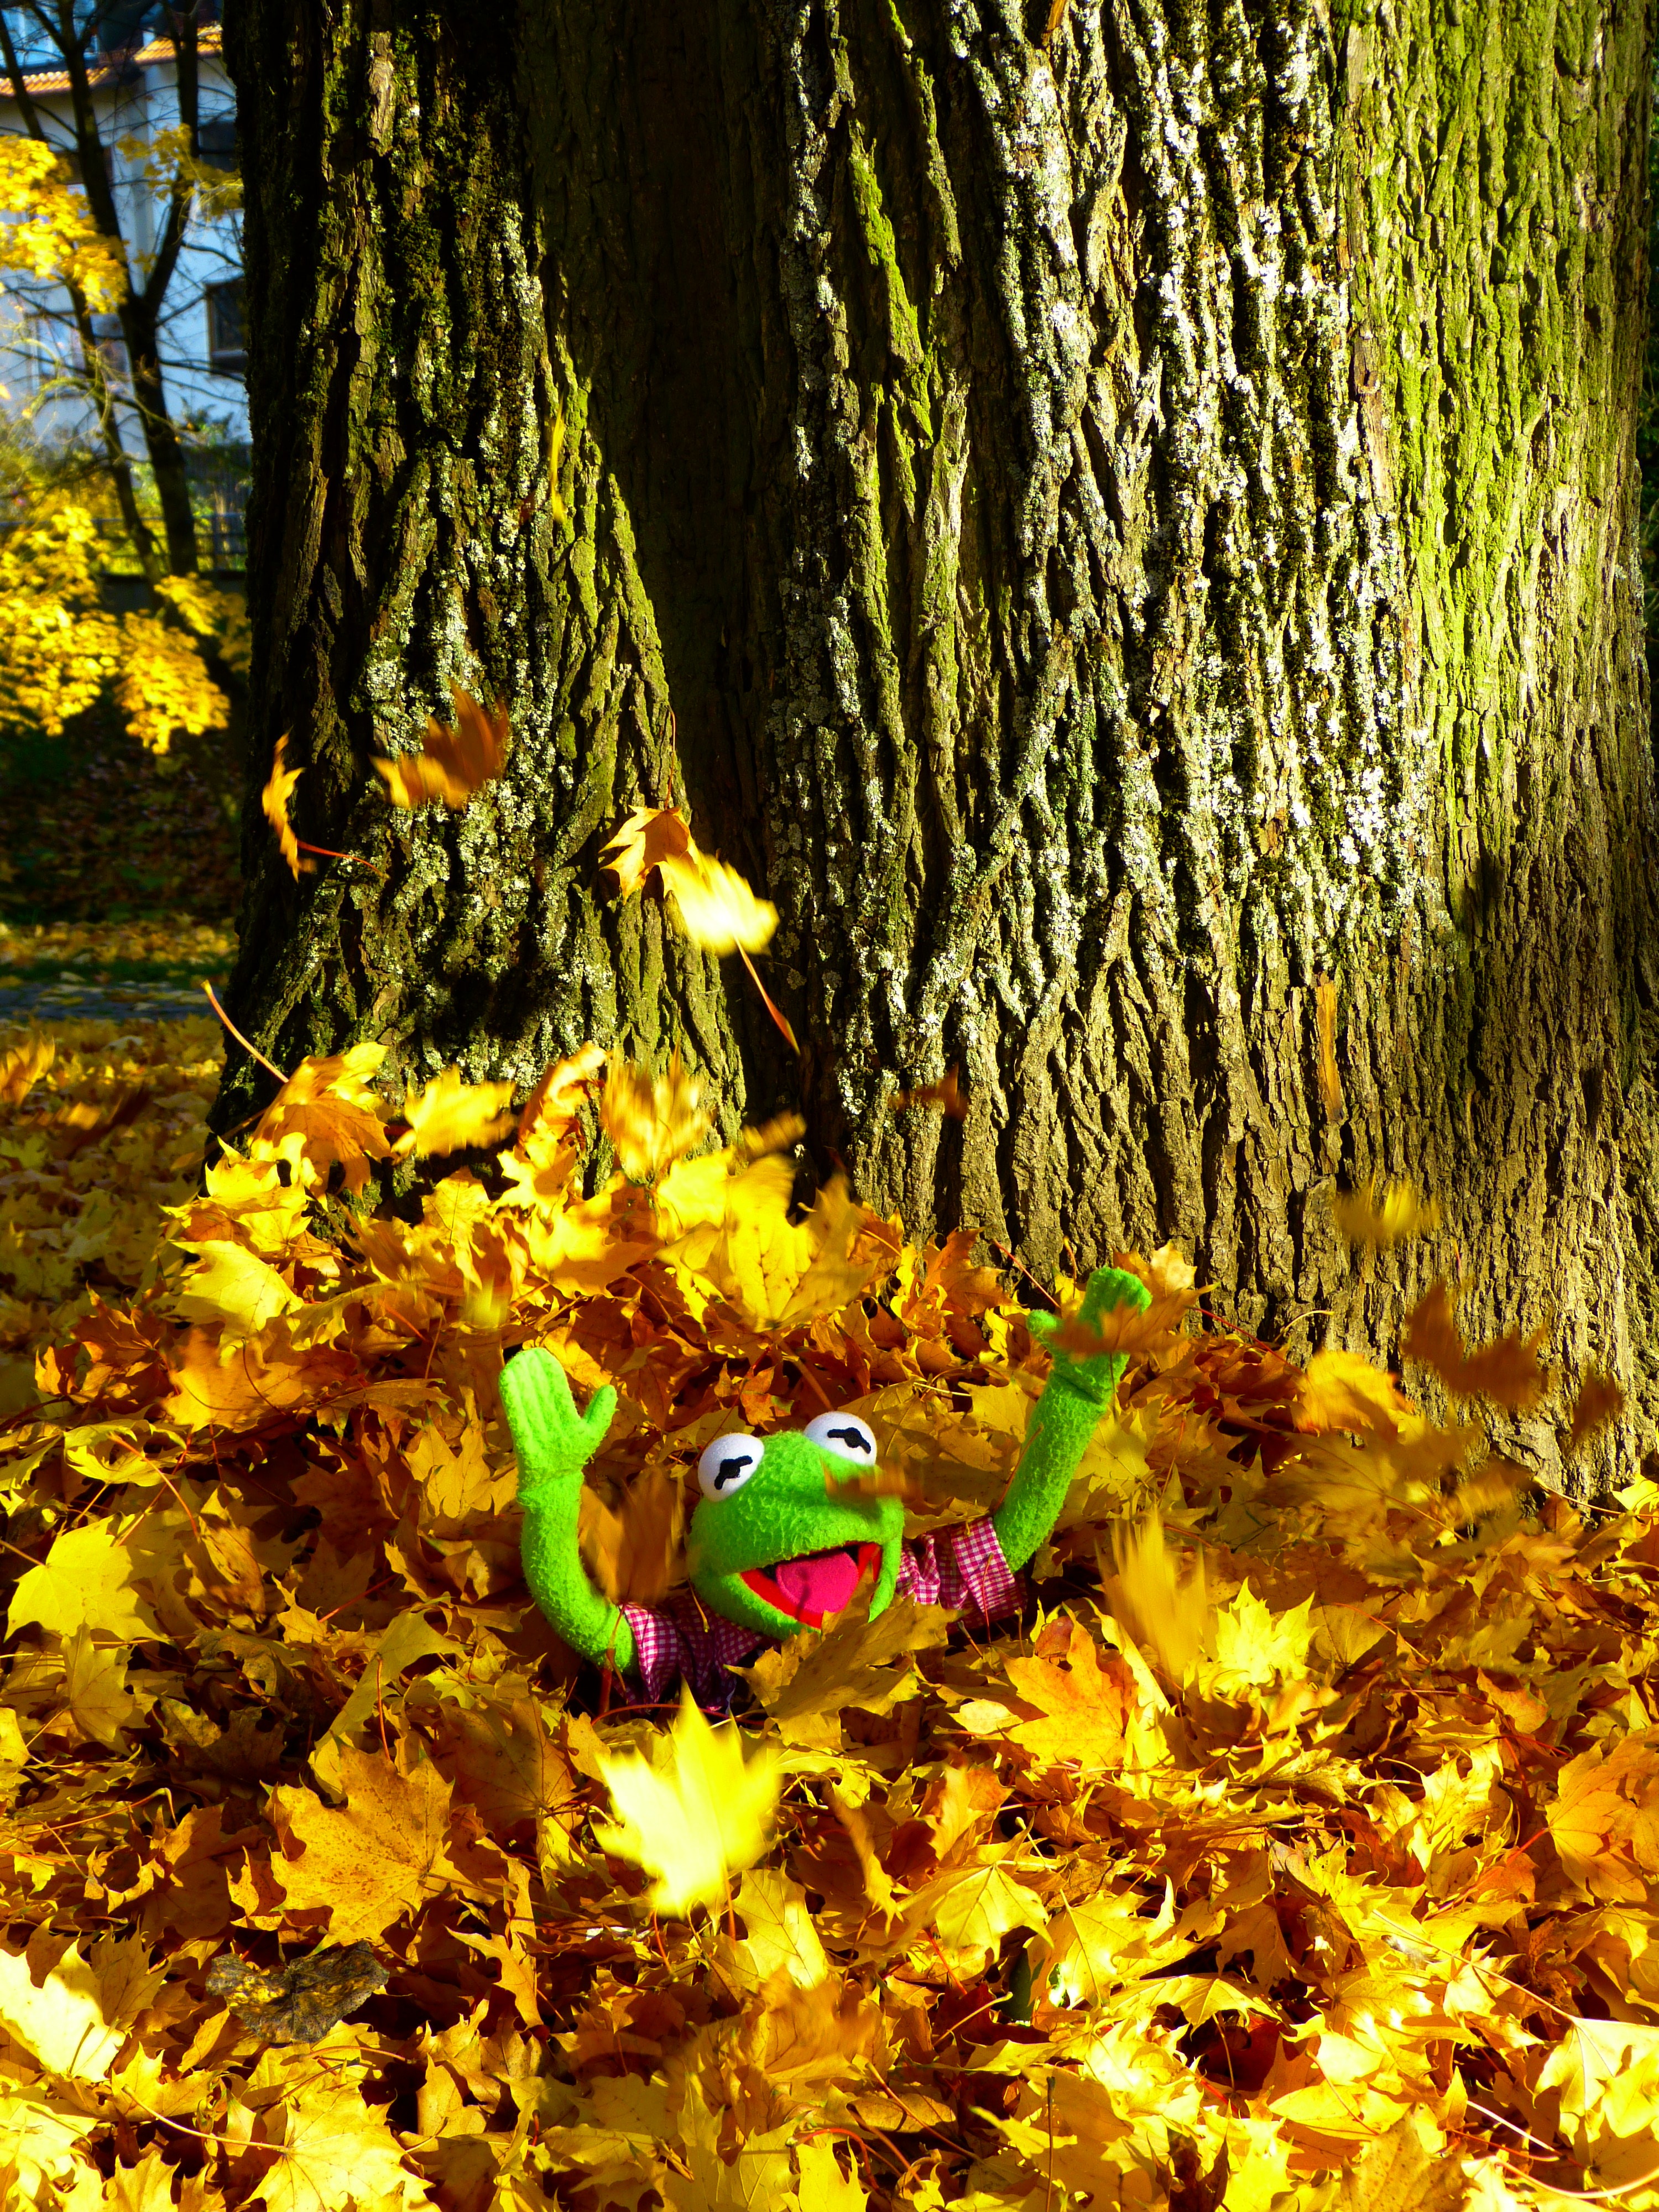
tree, nature, forest, branch, plant, sunlight, leaf, flower, jungle, autumn, botany, frog, colorful, yellow, flora, season, leaves, fun, deciduous, woodland, habitat, kermit, sheet rain, natural environment, woody plant